Typhoon Dolphin (2015)

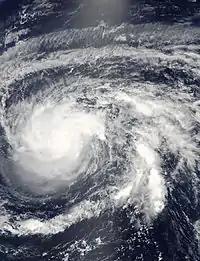
Typhoon Dolphin near Guam on May 15

Early in Dolphin's duration, it moved through the eastern FSM. On Kosrae, winds peaked at . Later, the outer rainbands affected Pohnpei, producing a gust of , as well as heavy rainfall. Over three days, the precipitation reached of rainfall over three days, including in one day. This accounted for about one-third of Pohnpei's record monthly rainfall total of for May 2015. The high winds downed hundreds of trees, some of which fell onto cars and homes, and killed one person. One family in Palikir needed medical attention when a tree fell onto their house. Residents lost power and water access for up to two weeks. Many houses had damage to roofs, and about 200 homes on Pohnpei were damaged or destroyed. Crops also sustained damage from high waves causing salt intrusion, affecting taro patches. Damage in the FSM was estimated at $1 million. In response to the damage, the FSM government declared Pohnpei as a state of emergency on June 8. The typhoon's westerly winds produced a swell that affected the Marshall Islands, sinking several boats in Kwajalein Atoll.